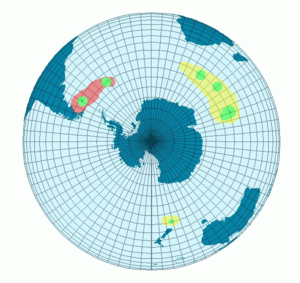
Carte représentant les aires de répartition et de reproduction du manchot royal Aptenodytes patagonicus. En rouge, les zones où le manchot royal Aptenodytes patagonicus patagonicus vit. En jaune, les zones où le manchot royal Aptenodytes patagonicus halli vit. En vert, les zones où le manchot royal se reproduit.
Le Manchot royal est une espèce d'oiseaux de la famille des Spheniscidae. C'est la deuxième plus grande espèce de manchots après le Manchot empereur, avec lequel il forme le genre Aptenodytes.